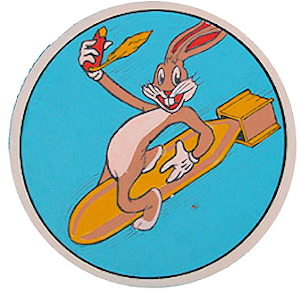
Bugs Bunny est un personnage américain de dessin animé, créé officiellement en 1940 dans les studios de la société Leon Schlesinger Productions. Bugs est un lièvre ou un lapin gris anthropomorphe, connu pour son caractère farceur et surtout pour sa phrase fétiche « Euh... Quoi d'neuf, docteur ? ». C'est le chef de file des personnages des Looney Tunes. Il est classé neuvième personnalité la plus représentée en cinématographie dans le monde, et personnage de cartoon qui est apparu le plus souvent dans les films et dessins animés, notamment durant l'âge d'or de l'animation américaine, dans les courts-métrages des séries Looney Tunes et Merrie Melodies.